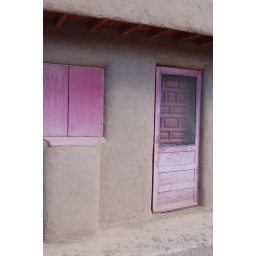
Pink doors and windows in Taos pueblo